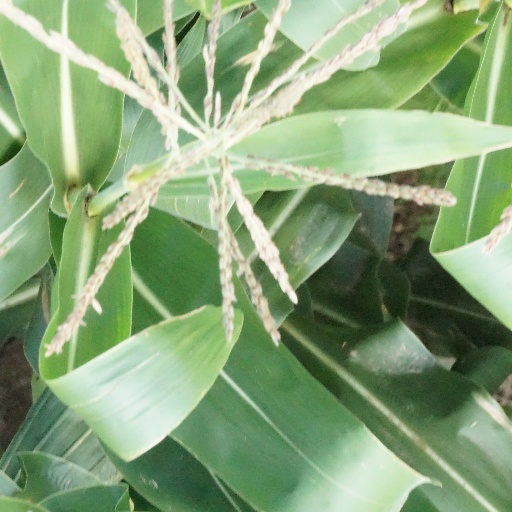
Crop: maize; corn